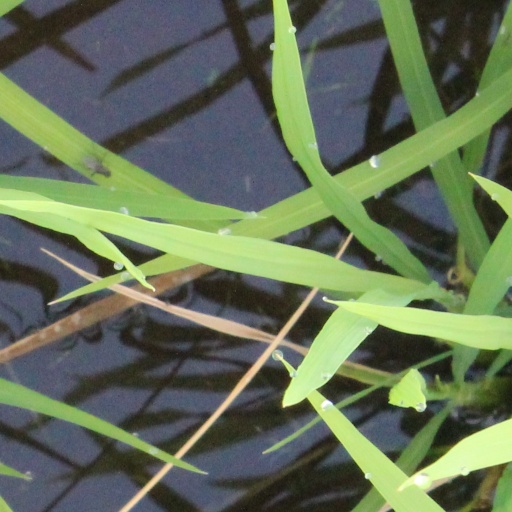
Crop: rice